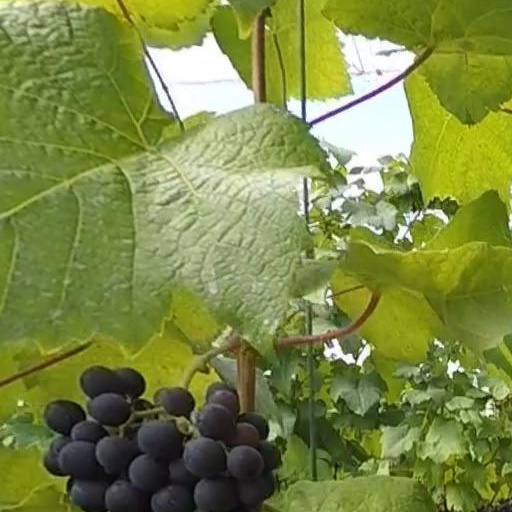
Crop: grape